Answer in natural language. Estimate the real world distances between objects in the image. Which object is closer to gray rectangular bed (marked A), TeddyBear (marked B) or brown colour dresser (marked C)? Choose between the following options: TeddyBear (marked B) or brown colour dresser (marked C)
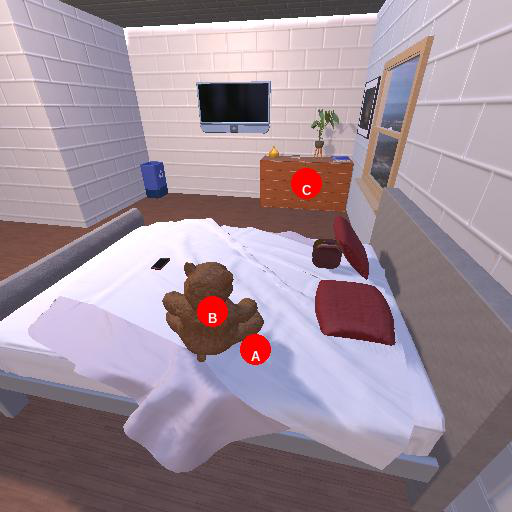
<answer>TeddyBear (marked B)</answer>